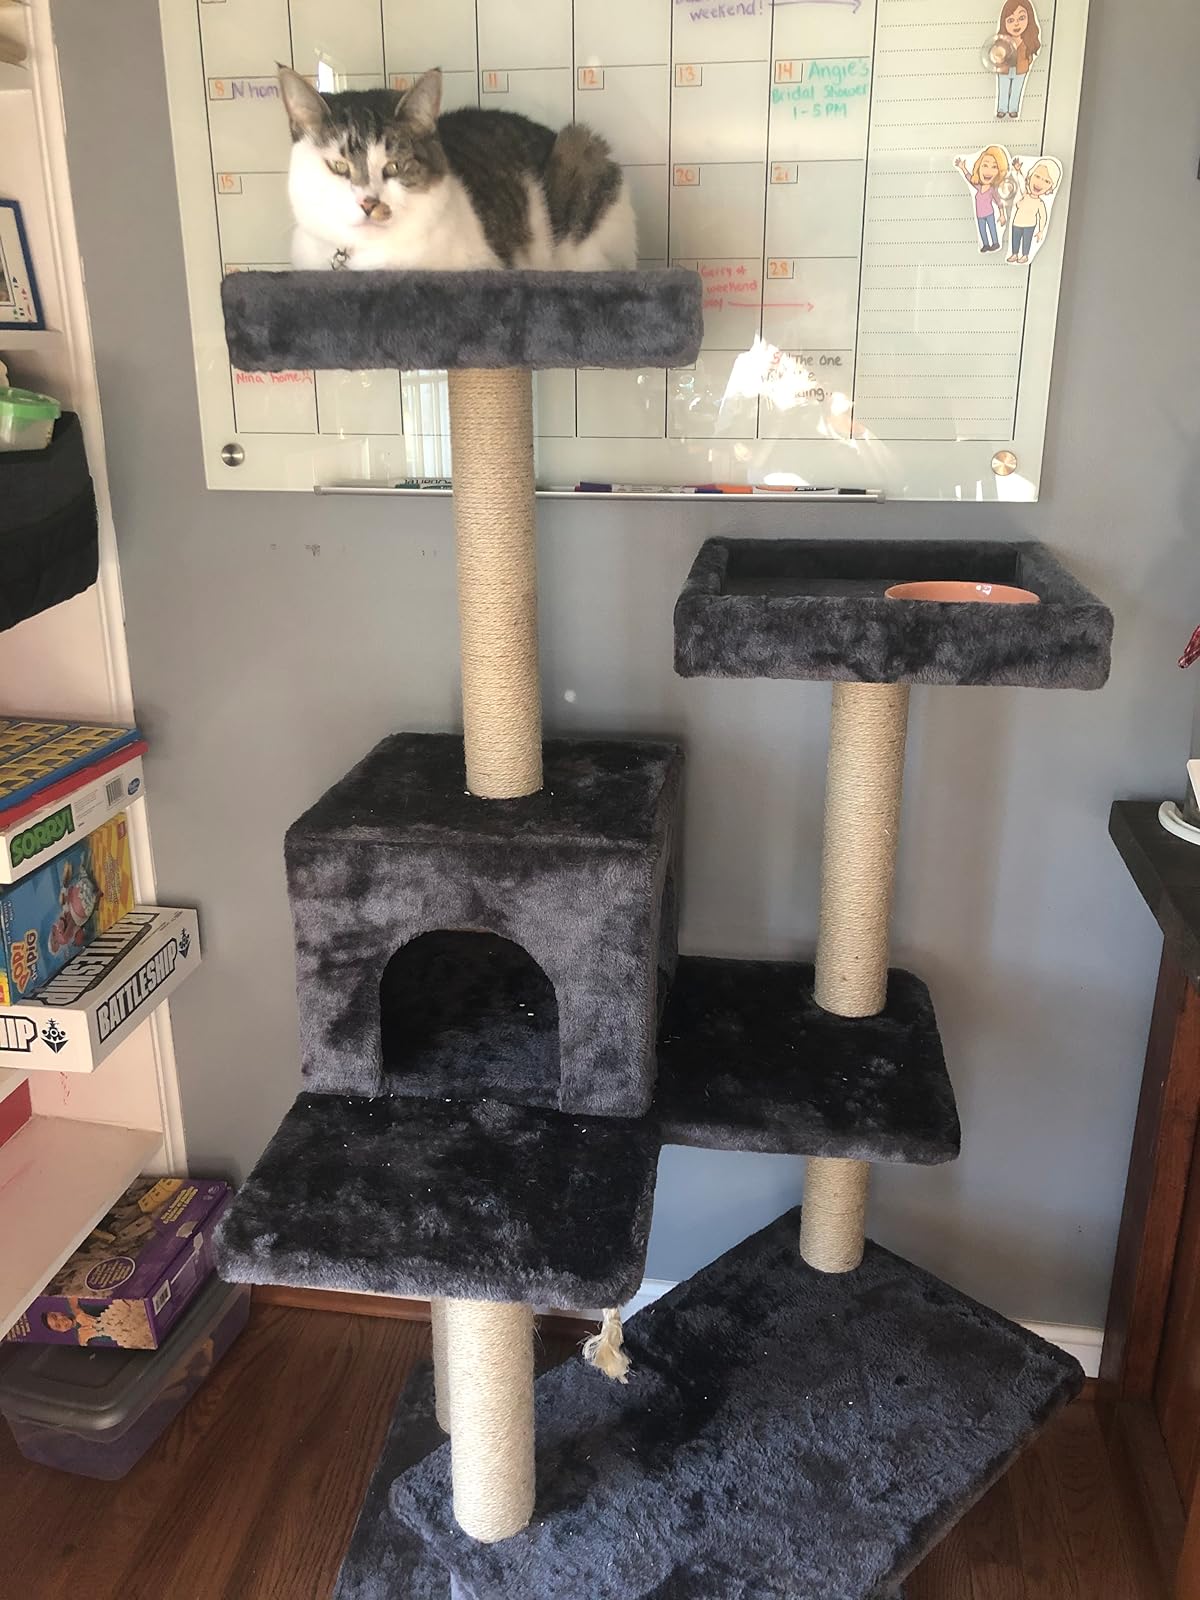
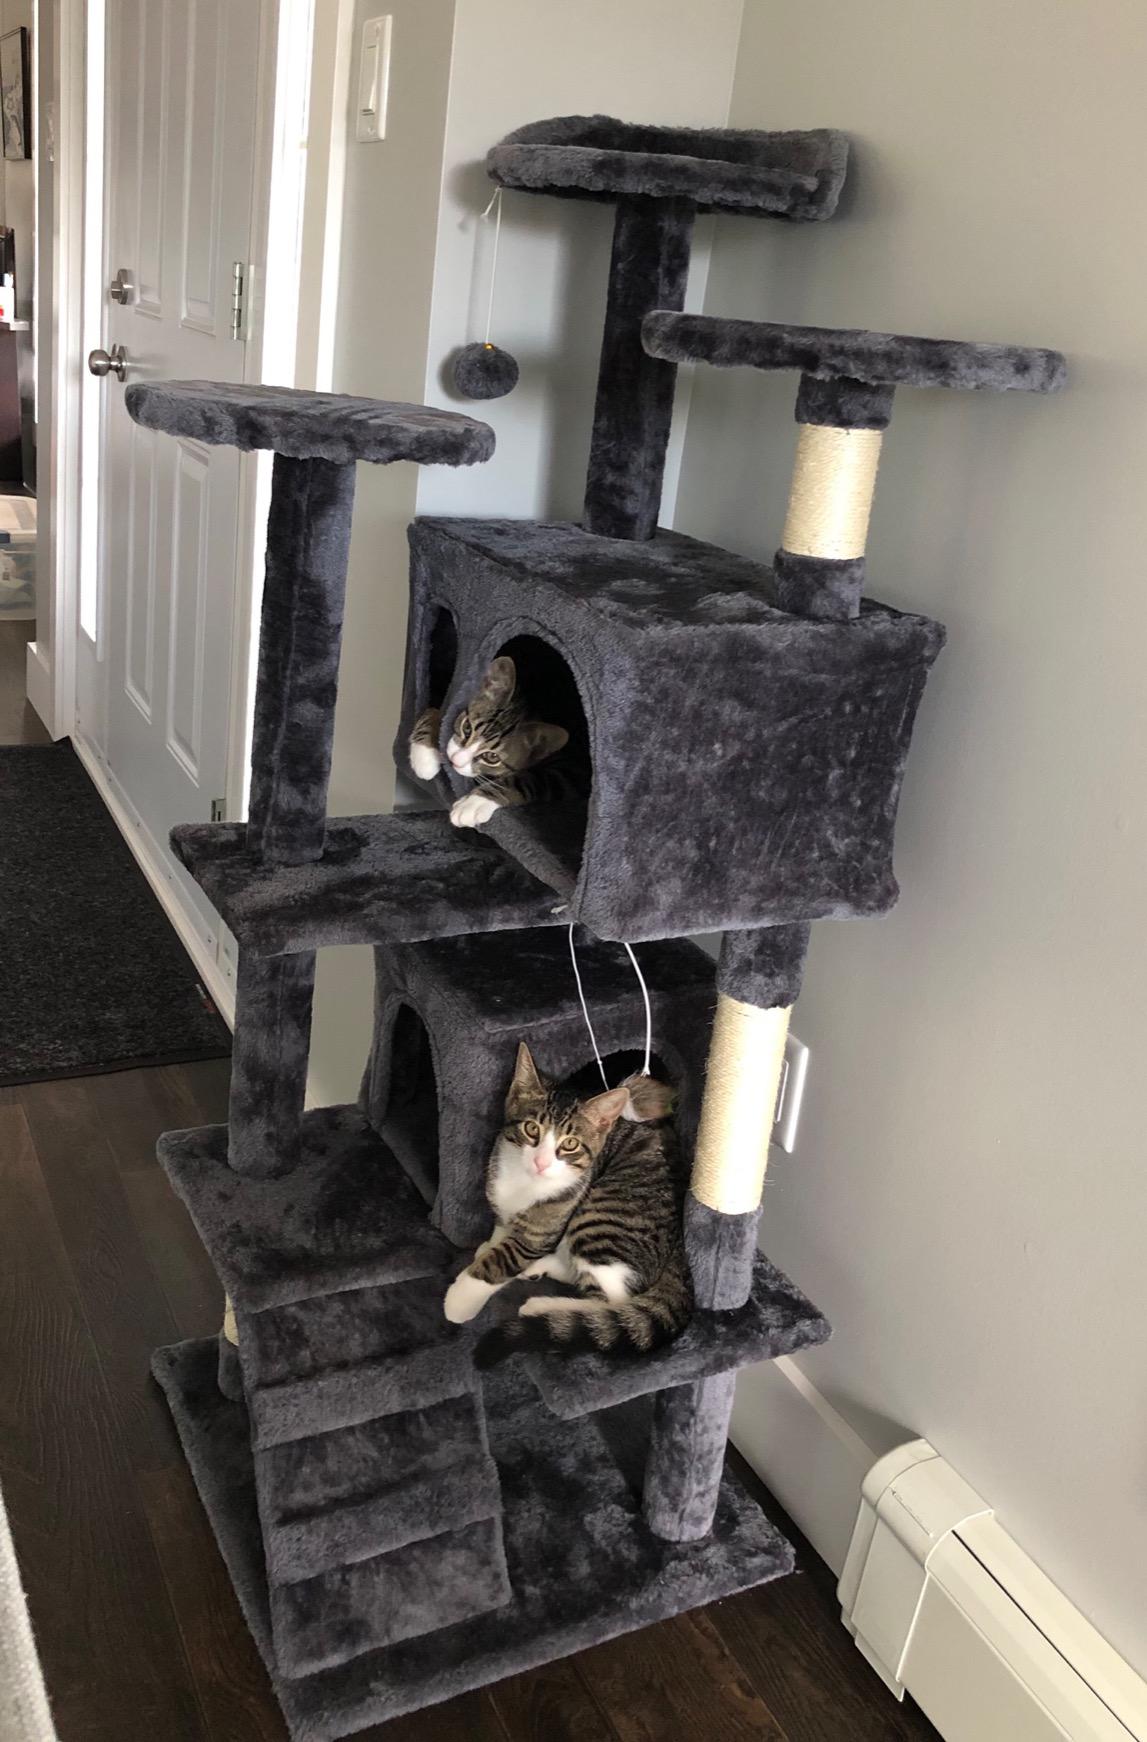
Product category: items_cat tree
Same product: no